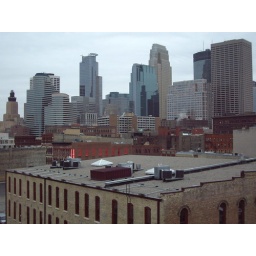
A view from my office window over the red light district of Minneapolis.